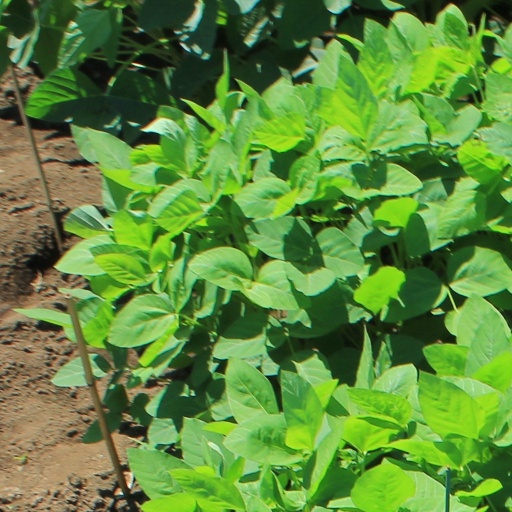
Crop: soybean